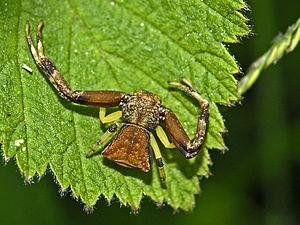
Pistius truncatus, appelée aussi Thomise tronqué, est une espèce d'araignées aranéomorphes de la famille des Thomisidae.